Vnukovo Airlines

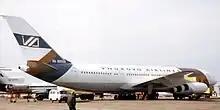
Ilyushin Il-86 RA-86006 of Vnukovo Airlines at Vnukovo International Airport (1994)

Vnukovo Airlines ( or "Vnukovskie Aviallnii") was a Russian airline which had its corporate headquarters at Vnukovo International Airport in Moscow. It was created as a spin-off from the Vnukovo Airport division of Aeroflot in March 1993 and operated until 2001, when it was bought by Siberian Airlines.